Takebe taisha

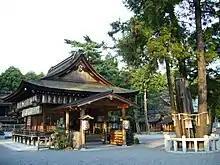
"Heiden" of Takebe Taisha and three sacred sugi trees

is a Shinto shrine located in the city of Ōtsu, Shiga Prefecture, Japan. It is the "ichinomiya" of former Ōmi Province. The main "kami" enshrined are Ōkuninushi and Yamato Takeru. The shrine's main festival is held annually on April 15.